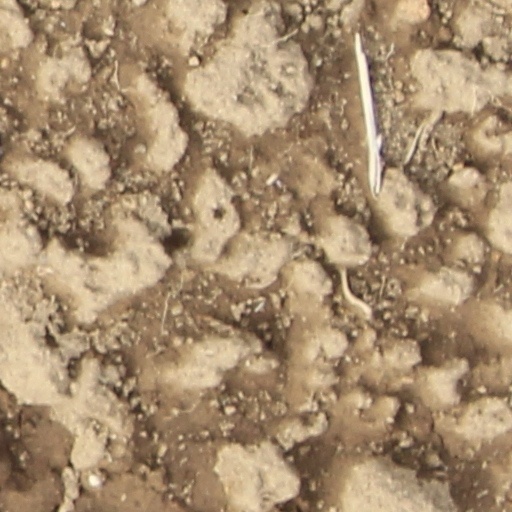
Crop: wheat